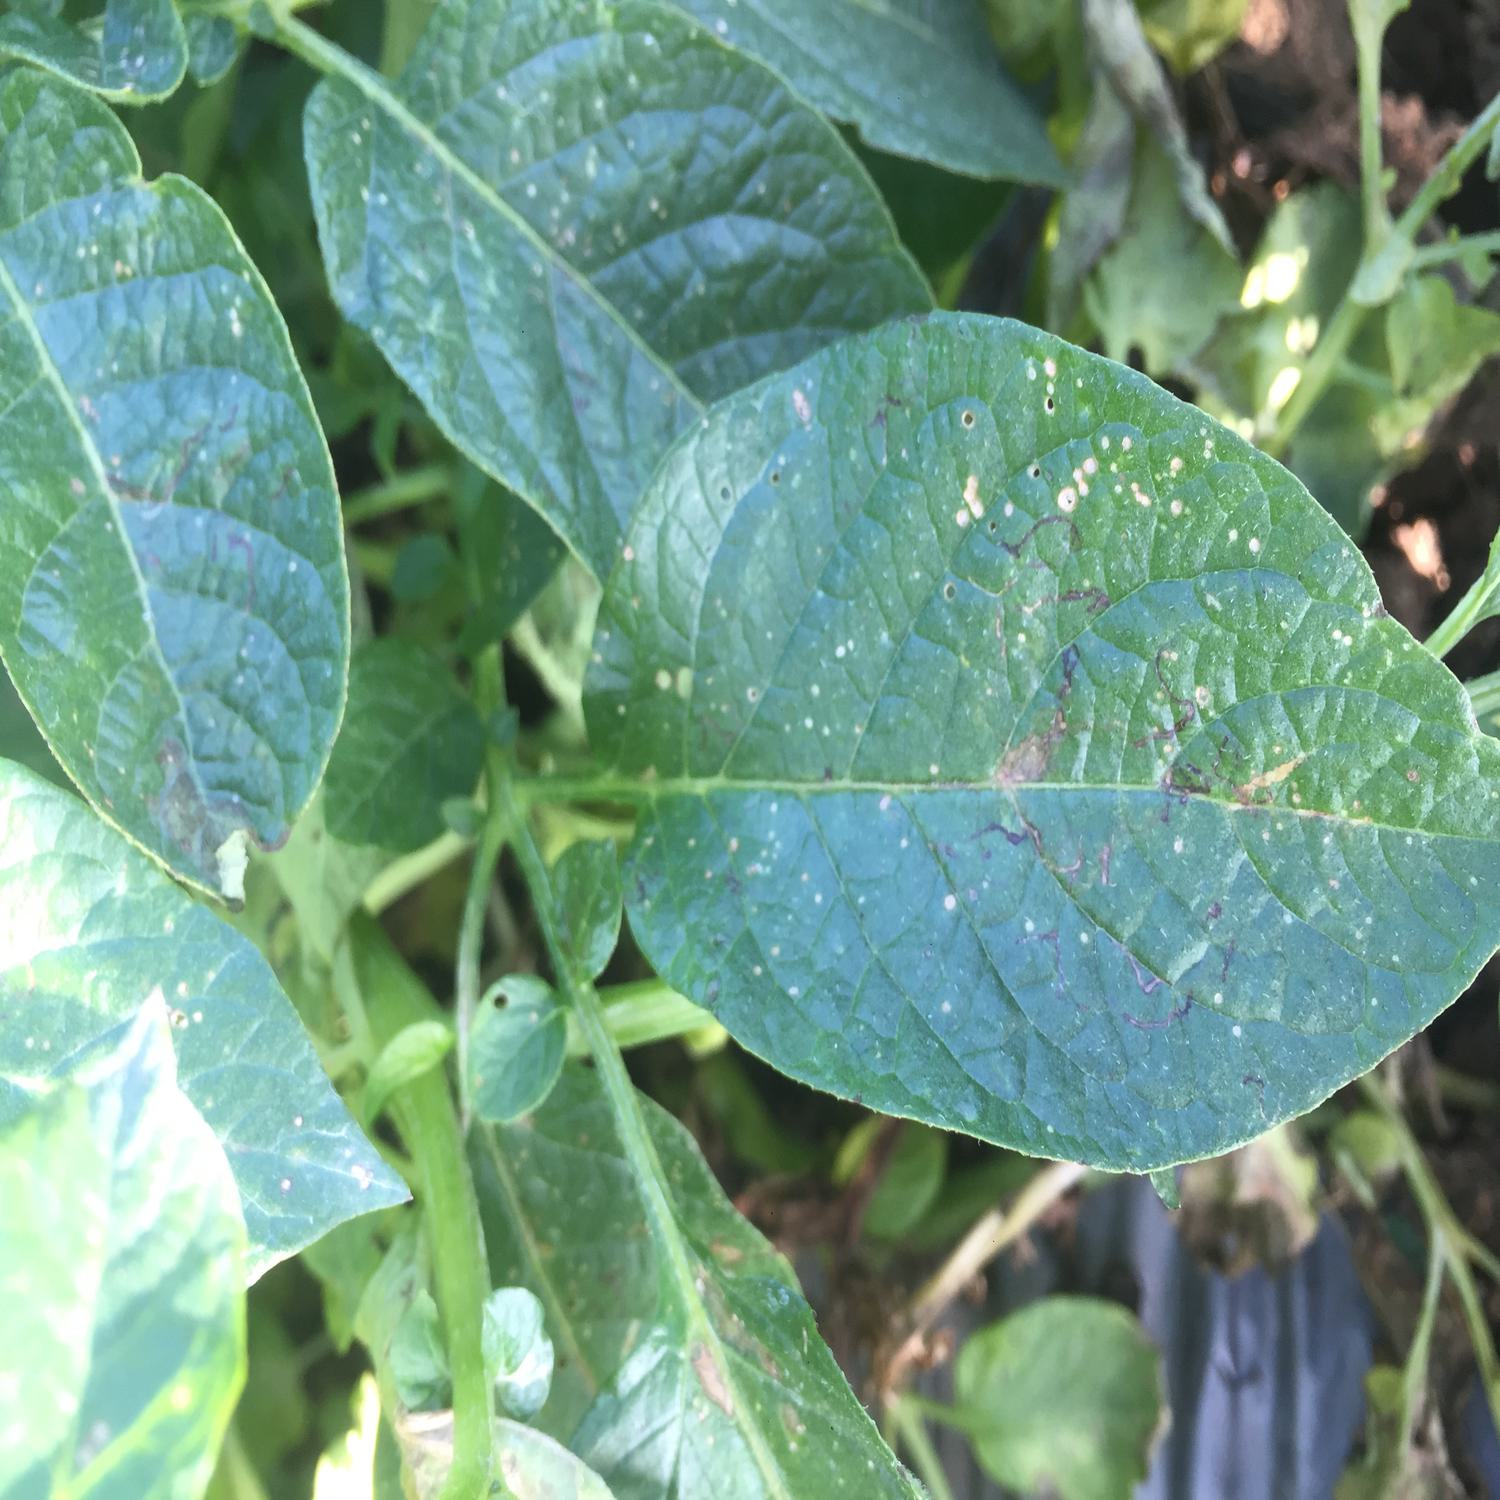
Label: Pest